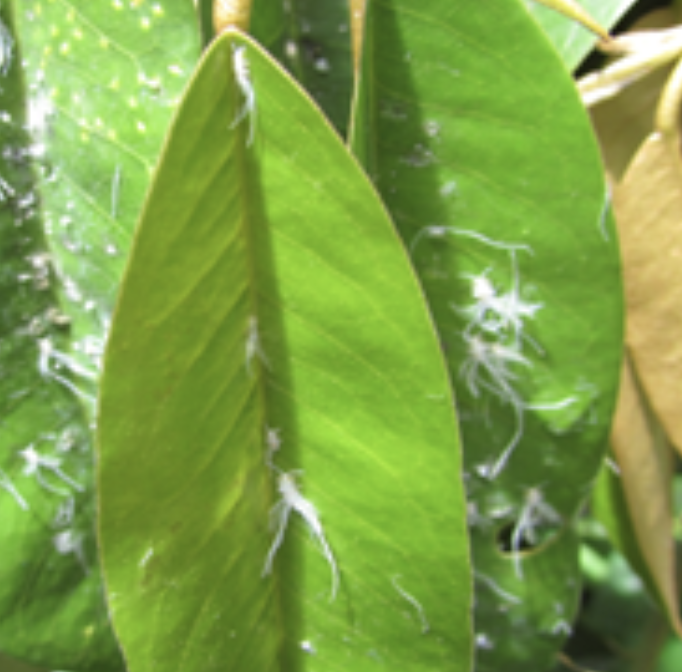
Label: mealybug_infestation